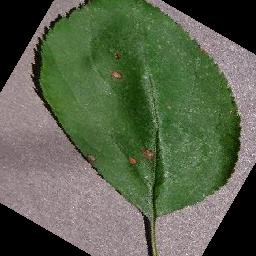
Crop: apple
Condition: black_rot